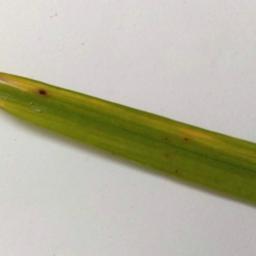
Label: Rice___Brown_Spot